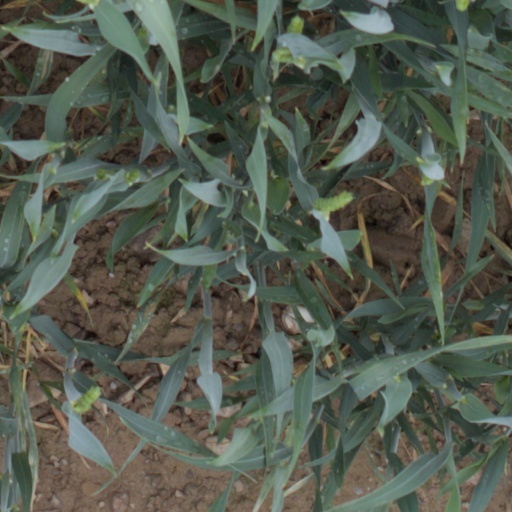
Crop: wheat